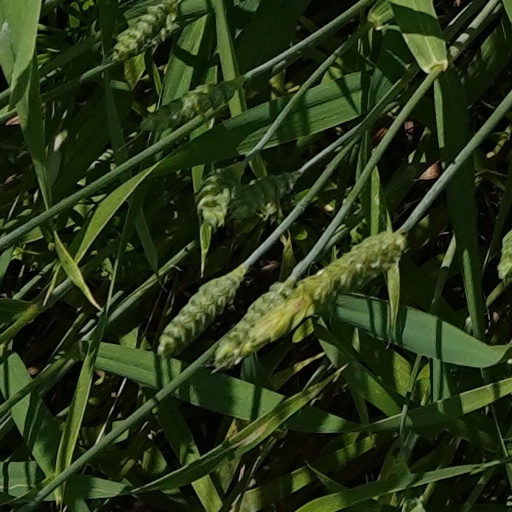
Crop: wheat